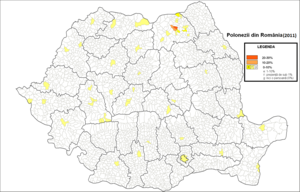
Il s'agit de la carte des habitants de la Roumanie d'ethnie polonaise selon le recensement de la population de 2011. Elle ne comprend pas les communes de moins de 3 habitants de cette ethnie, en raison de leur manque d'importance. L'image est basée sur des cartes du recensement de 2002. Español: Este es el mapa de los habitantes de Rumania de etnia polaca según el censo de población de 2011. No incluye las comunas con menos de 3 habitantes de esta etnia, debido a su falta de importancia. La imagen se basa en mapas del censo de 2002. Português: Este é o mapa dos habitantes da Romênia de etnia polonesa de acordo com o censo da população de 2011. Não inclui municípios com menos de 3 habitantes dessa etnia, devido à sua falta de importância. A imagem é baseada em mapas do censo de 2002. Català: Aquest és el mapa dels habitants de Romania d'ètnia polonesa segons el cens de població del 2011. No inclou comunes amb menys de 3 habitants d'aquesta ètnia per la seva falta d'importància. La imatge es basa en mapes del cens del 2002.